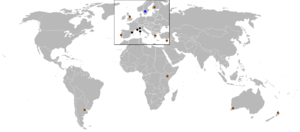
Résultats détaillés sur : juwra.com : résultats détaillés 2000
Résultats détaillés sur : juwra.com : résultats détaillés 2001